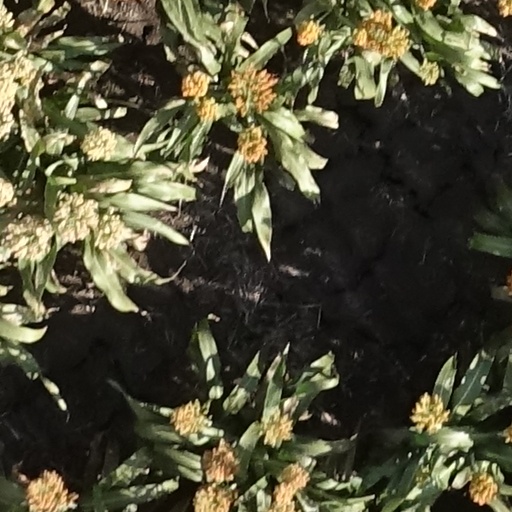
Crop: sorghum